Human-powered aircraft

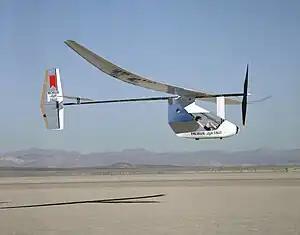
MIT Light Eagle human-powered aircraft, predecessor to the MIT Daedalus aircraft

A human-powered aircraft (HPA) is an aircraft belonging to the class of vehicles known as human-powered transport.